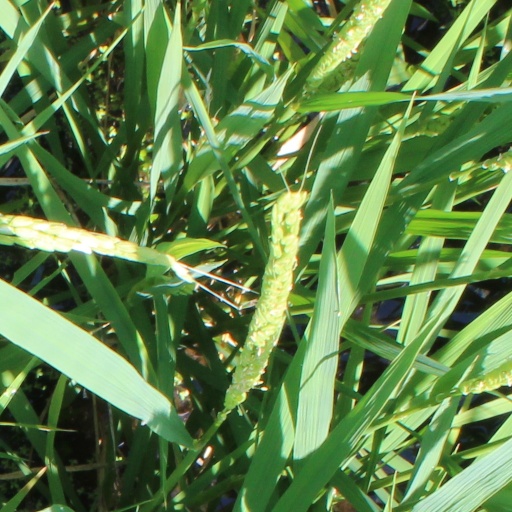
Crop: rice